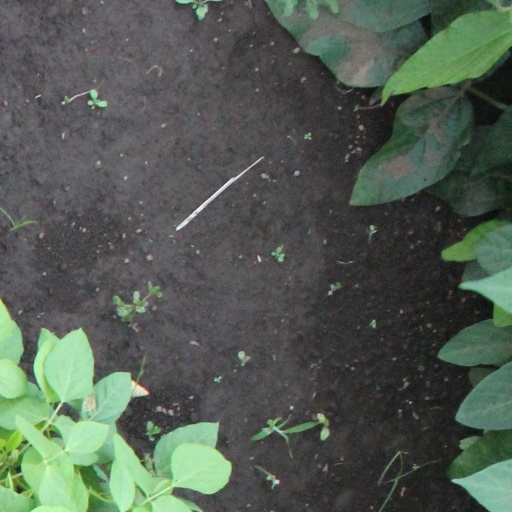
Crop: soybean